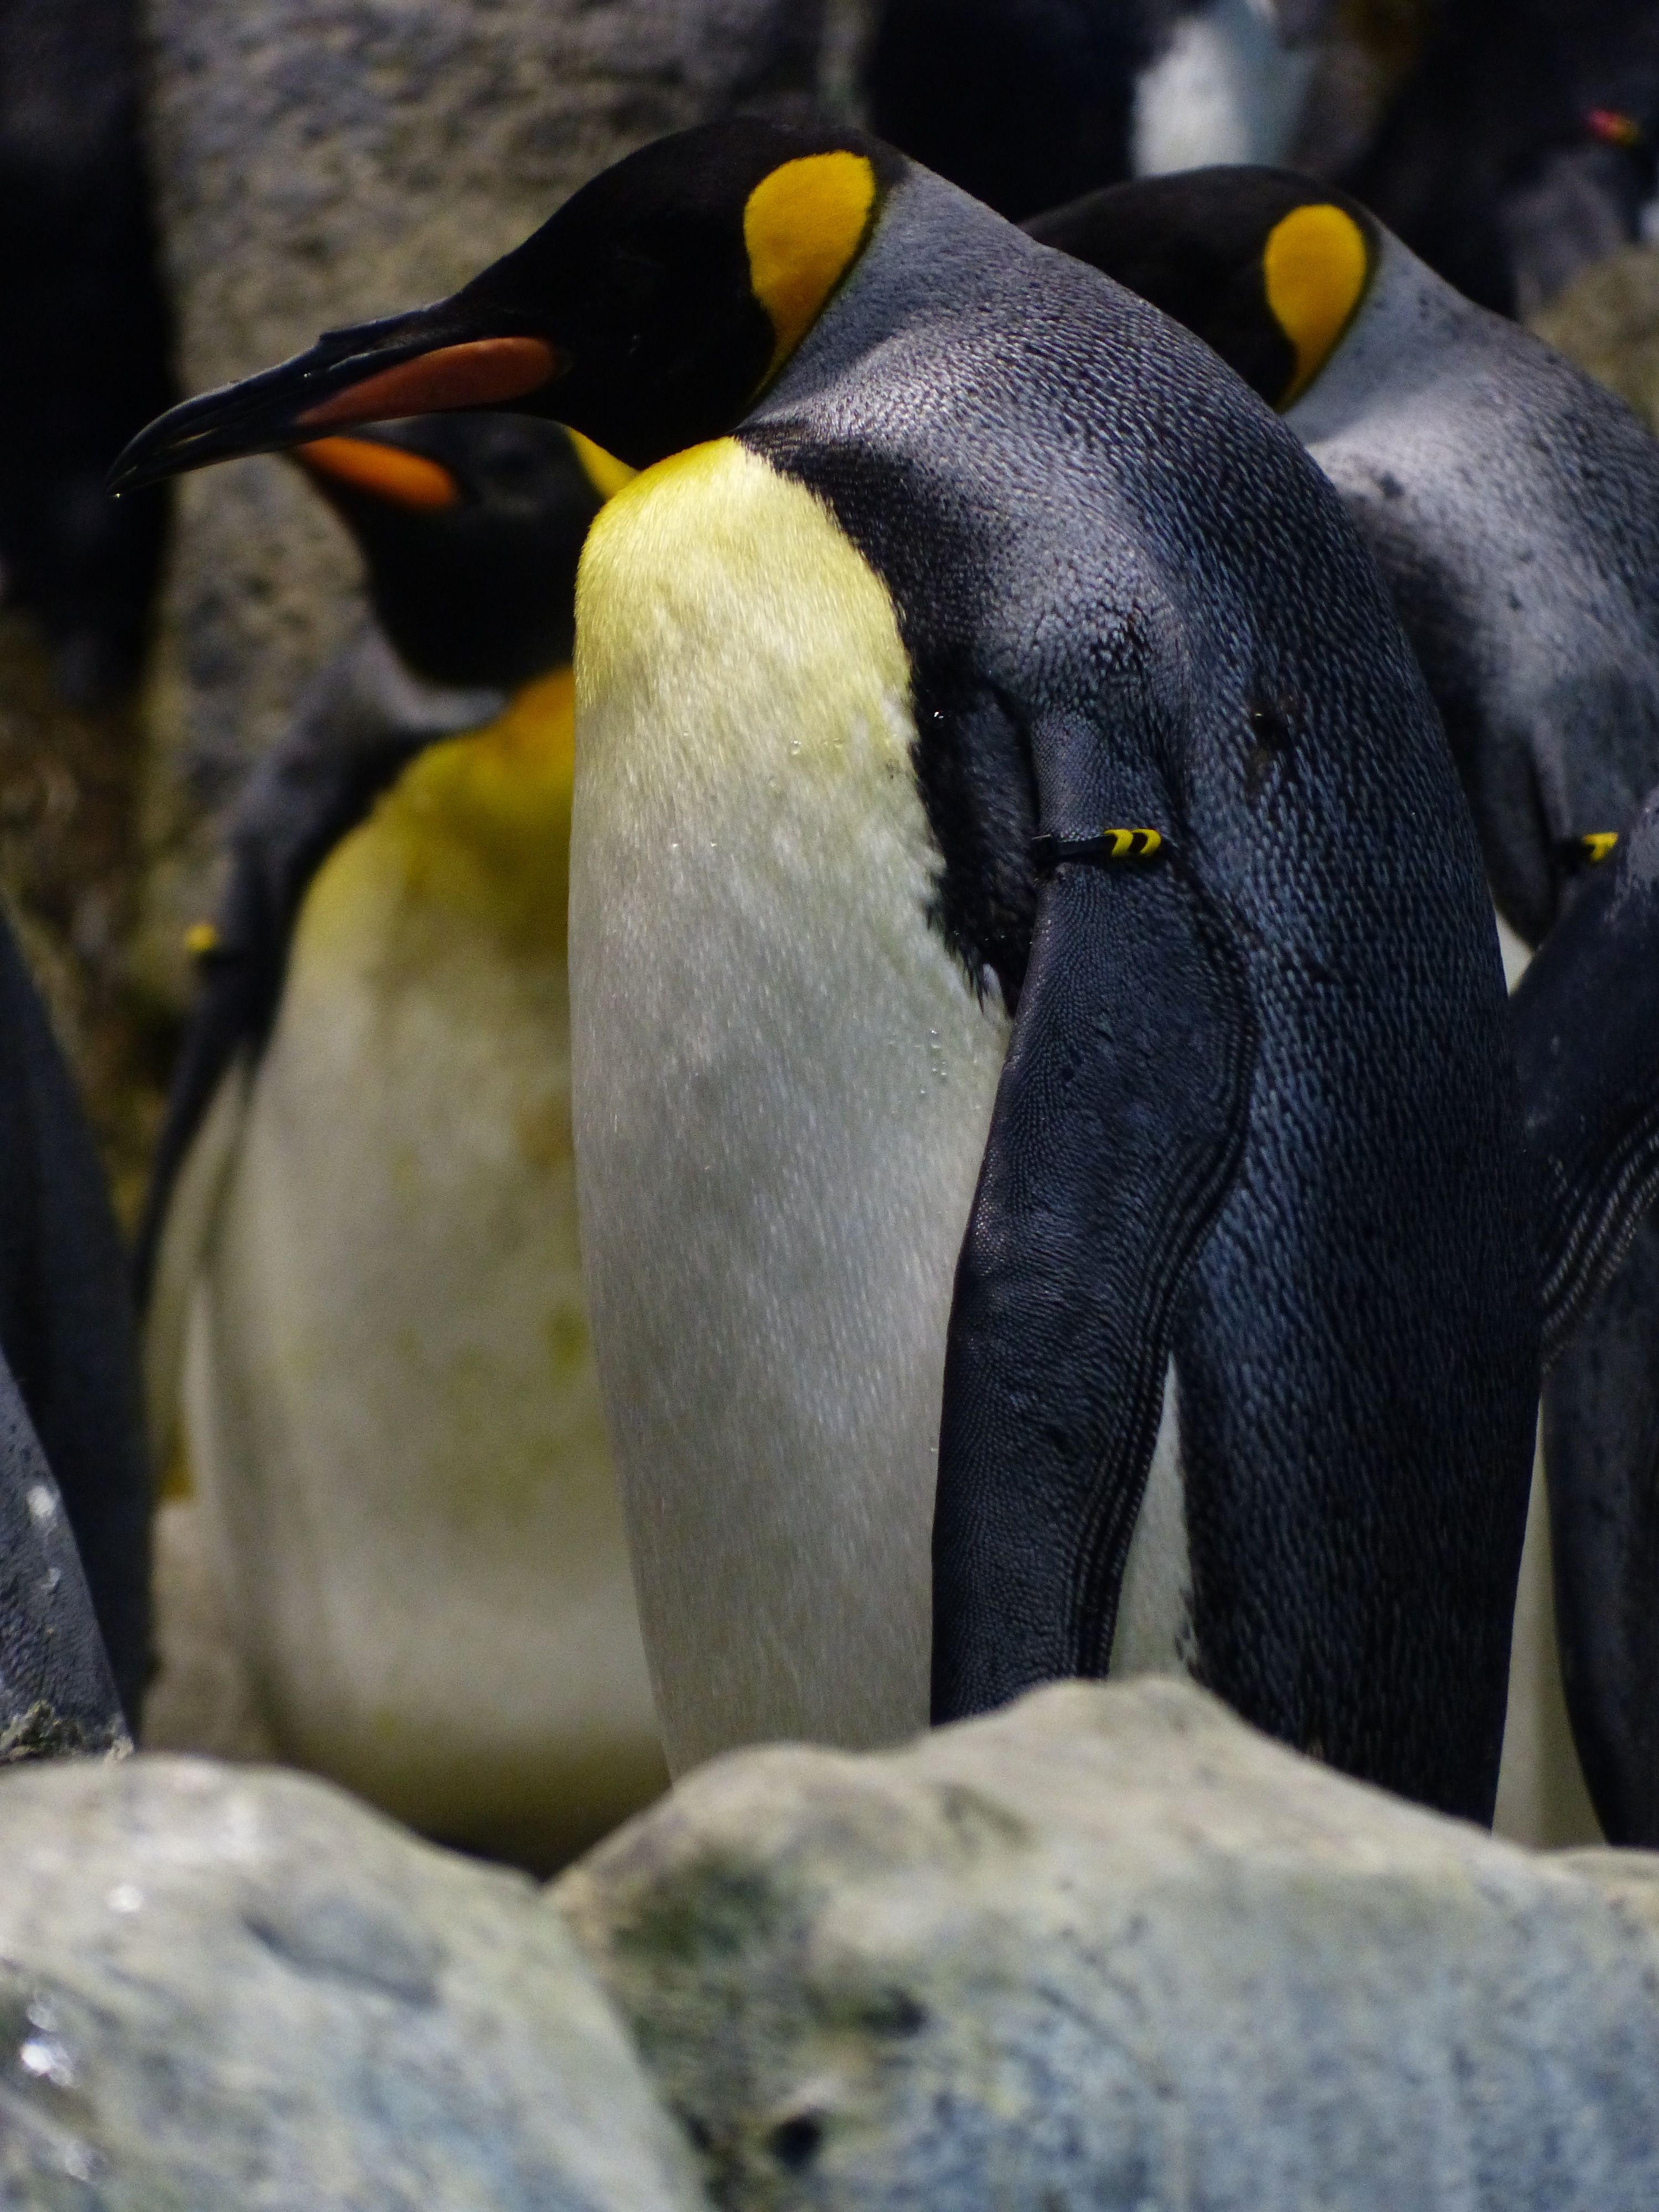
bird, wildlife, zoo, beak, fauna, penguin, vertebrate, aptenodytes, flightless bird, king penguin, large penguins, aptenodytes patagonicus, spheniscidae